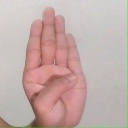
अक्षर: ब